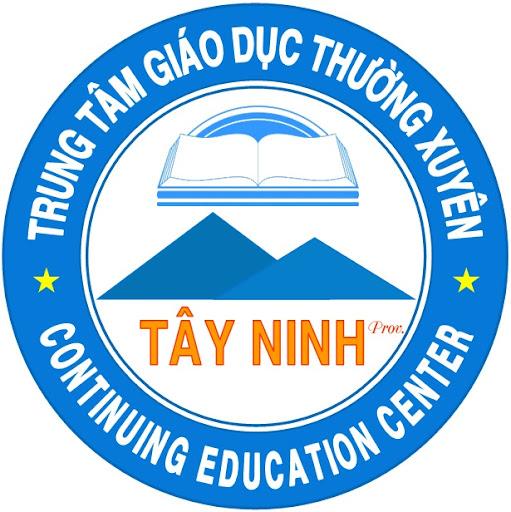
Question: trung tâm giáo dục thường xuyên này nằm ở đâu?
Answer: tỉnh tây ninh